History of Cincinnati Union Terminal

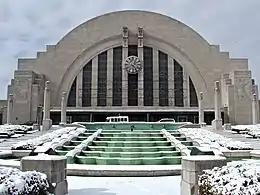
Union Terminal's east facade

Cincinnati Union Terminal is an intercity train station and museum center in the Queensgate neighborhood of Cincinnati, Ohio. It opened in 1933 as a union station to replace five train stations serving seven railroads in the city. Passenger service ceased in 1972, and the station concourse was demolished. From 1980 to 1985, the building housed a shopping mall. In 1991, the terminal saw the opening of the Cincinnati Museum Center and the return of Amtrak service.